Belopol'skijbreen

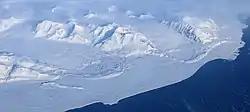
The Belopol'skij glacier seen on the left, flowing past St. Nikolausfjellet

Belopol'skijbreen is a glacier in Sørkapp Land at Spitsbergen, Svalbard. It is located northwest of St. Nikolausfjellet and flows towards the coastal plain of Øyrlandet. The glacier is named after Russian scientist Aristarkh Apollonovich Belopol'skij.